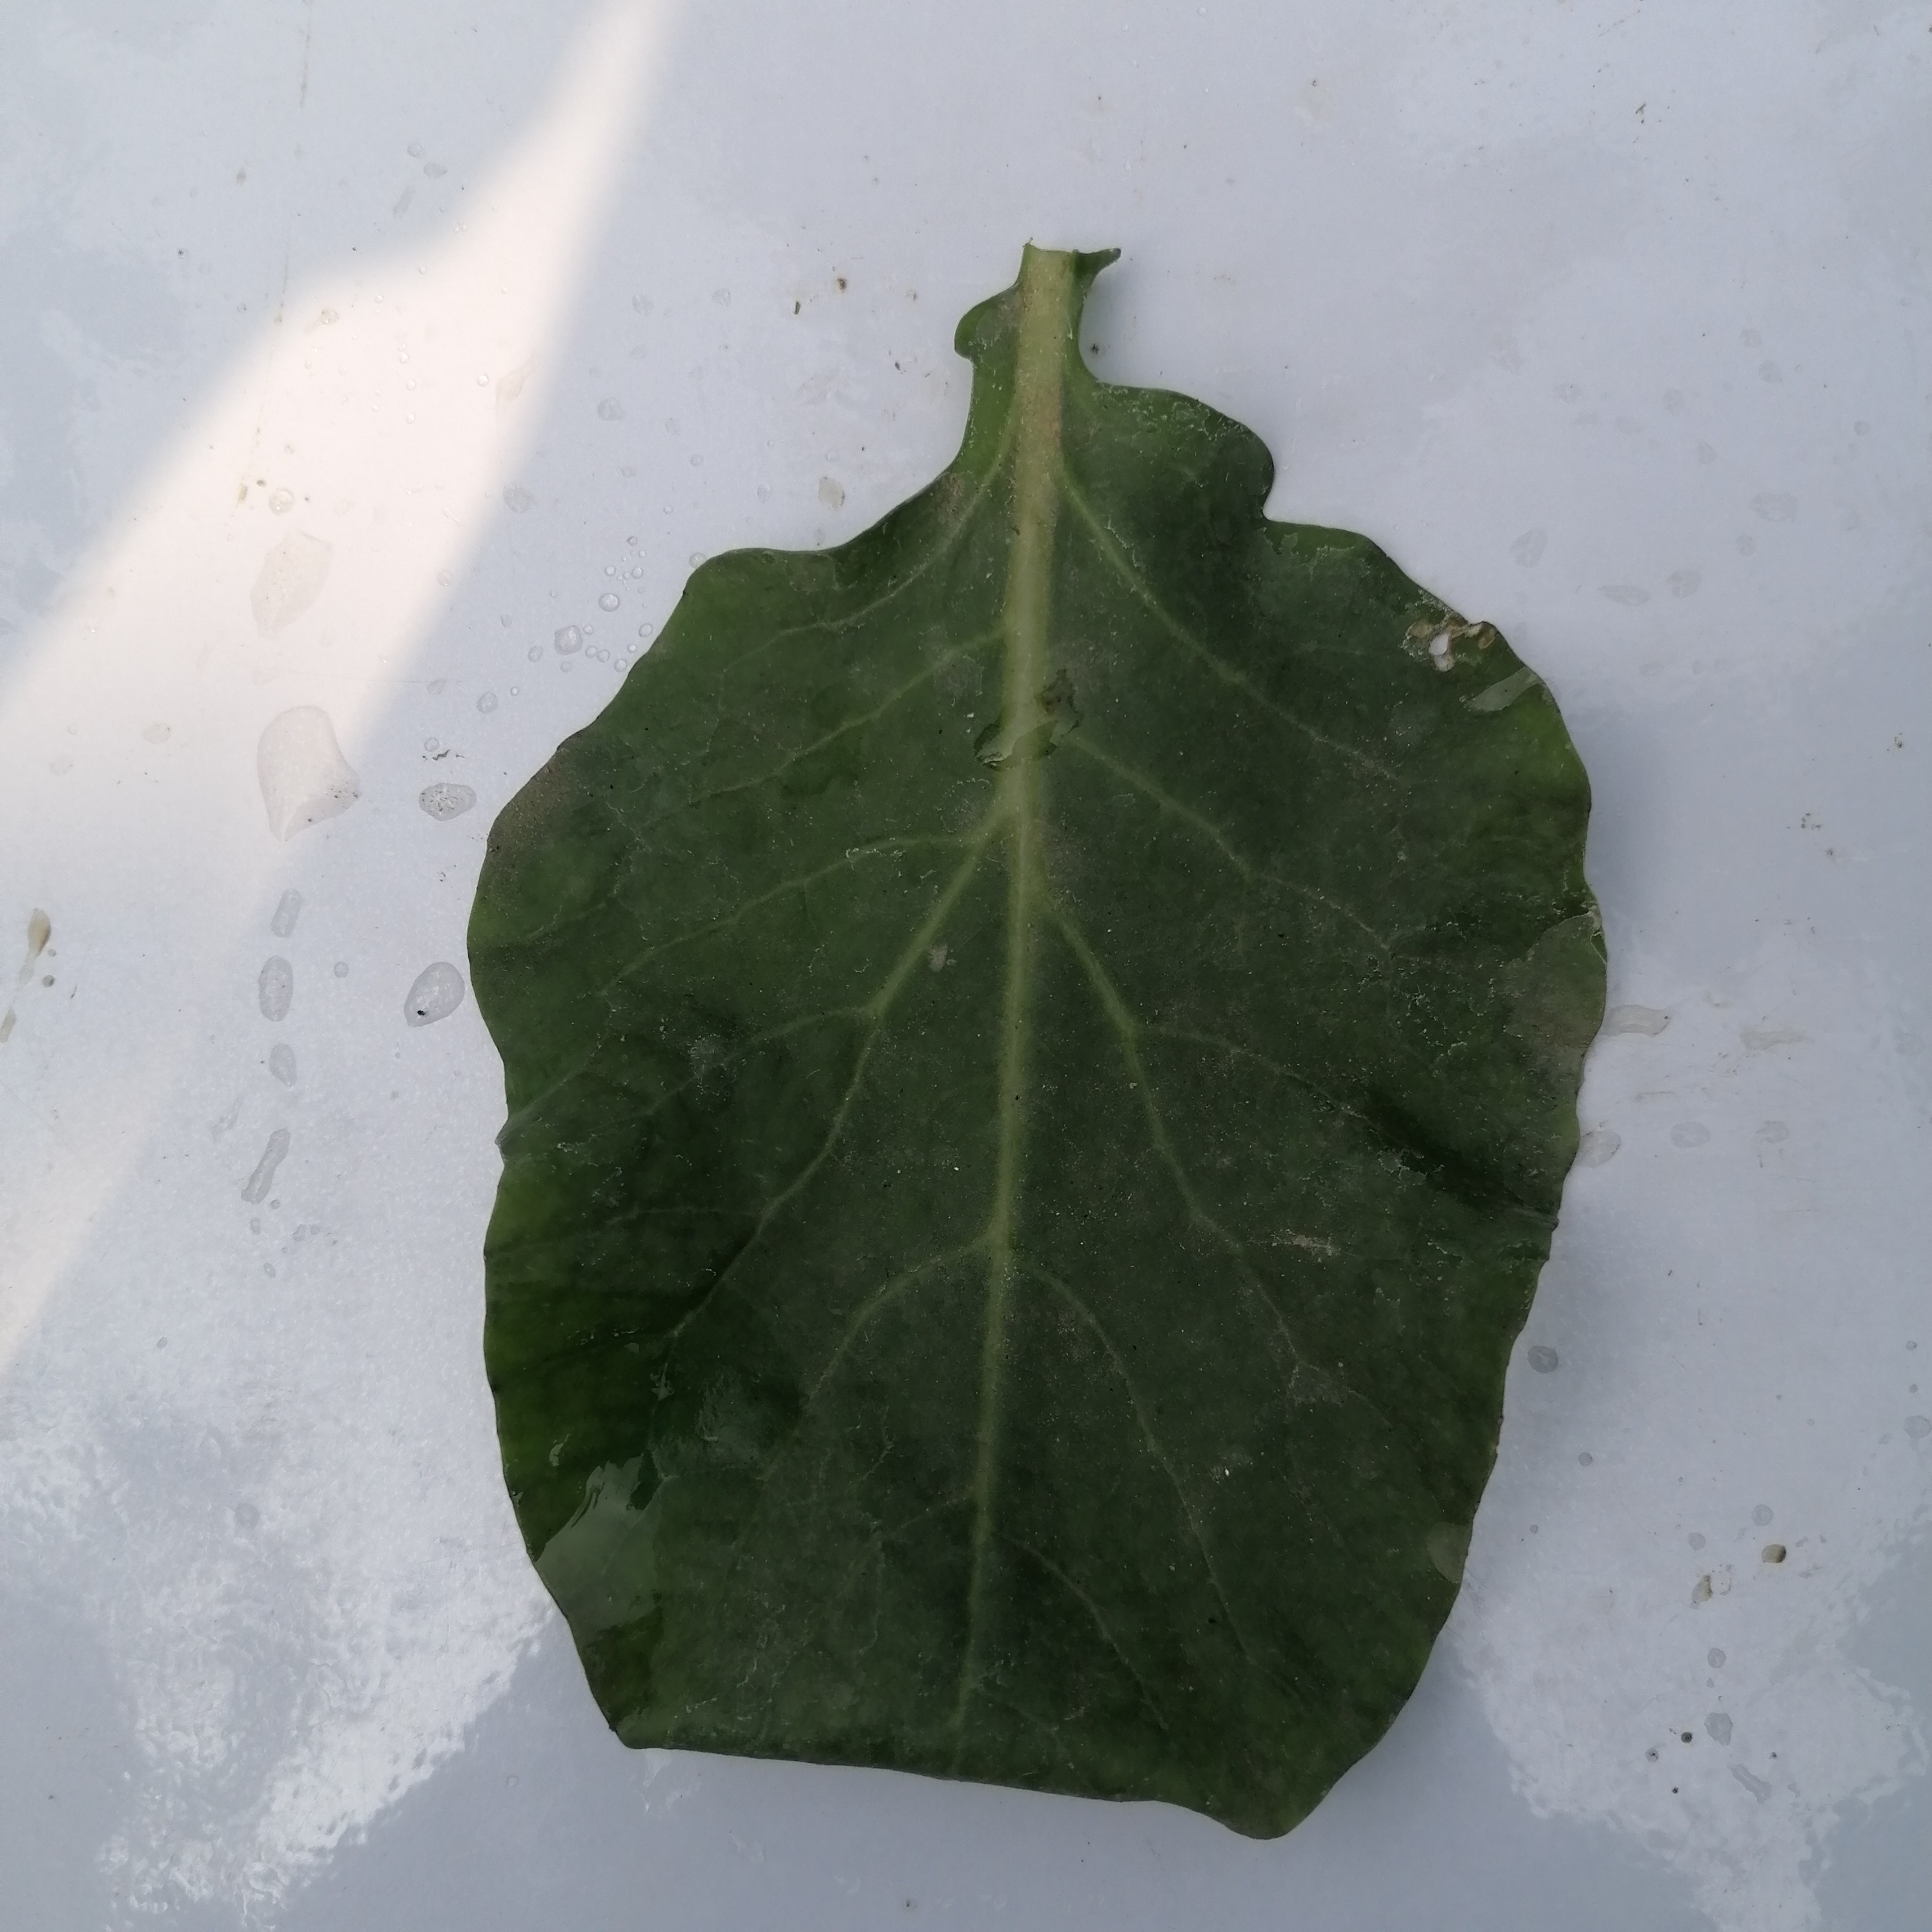
Label: Healthy